List of international trips made by Mike Pompeo as United States Secretary of State

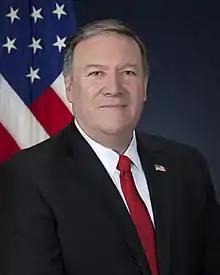
Official portrait of Mike Pompeo as Secretary of State, 2018

This is a list of international visits undertaken by Mike Pompeo (in office 2018–2021) while serving as the 70th United States secretary of state. The list includes both private travel and official state visits. The list includes only foreign travel which he made during his tenure in the position.